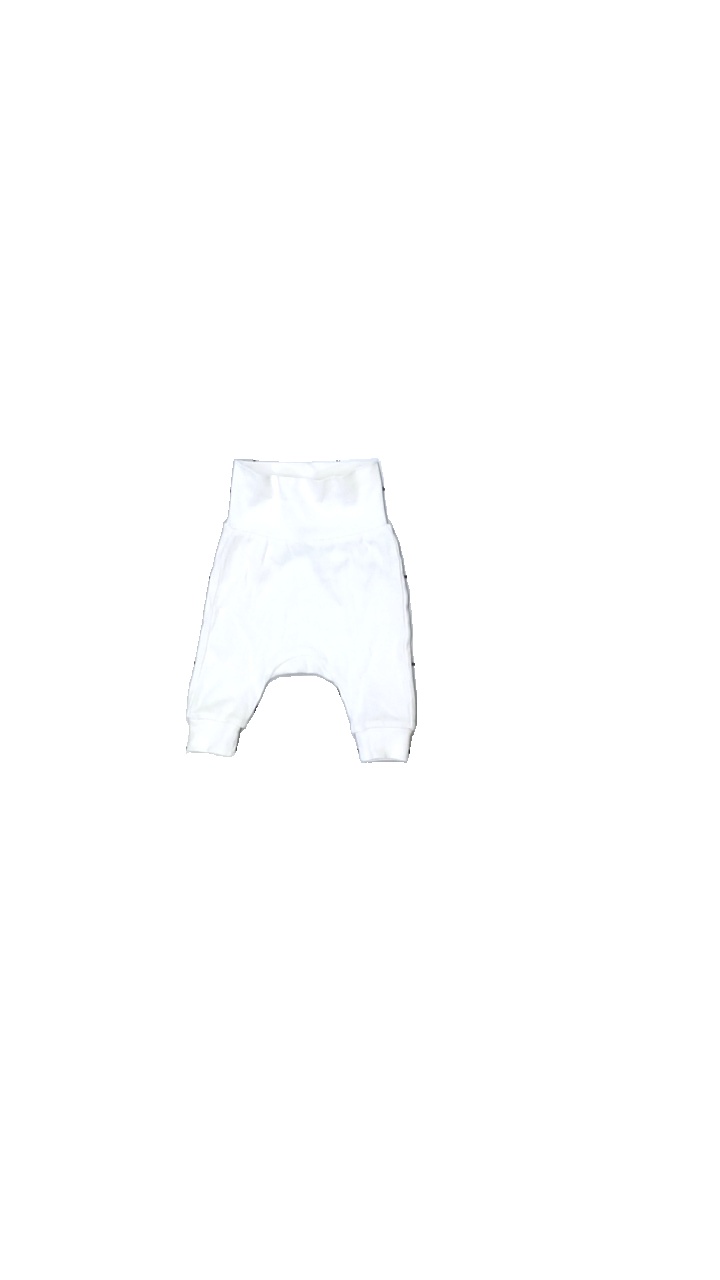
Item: Trousers (Children)
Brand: H&m
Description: vita byxor
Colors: White
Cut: Regular
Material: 100% cotton
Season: All
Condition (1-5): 5
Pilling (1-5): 5
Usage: Reuse
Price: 50-100